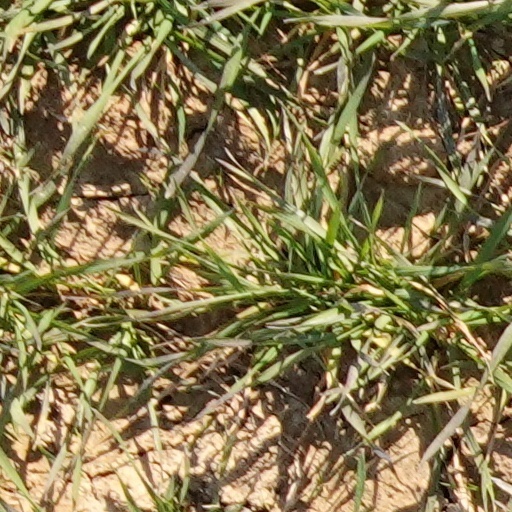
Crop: wheat